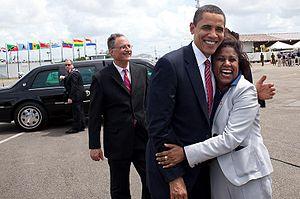
Paula Gopee-Scoon, est une femme politique trinidadienne. Elle est ministre des Affaires étrangères de Trinité-et-Tobago depuis le 7 novembre 2007, succédant à Arnold Piggott.